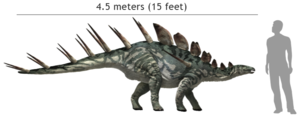
Les Stegosauridae forment une famille éteinte de dinosaures ornithischiens herbivores quadrupèdes qui ont vécu au Jurassique supérieur et au Crétacé inférieur, soit il y a environ entre 163,5 et 100,5 millions d'années.
Kentrosaurus est un genre éteint de dinosaures herbivores stégosauriens africains ayant vécu au Jurassique supérieur. Il est apparenté au Stegosaurus du continent américain, ce qui est un exemple d'évolution séparée liée à la dérive des continents. Kentrosaurus était cependant plus petit et ne possédait pas le même type d'armure osseuse.